Garioch

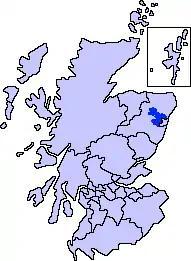
Map of Scotland showing the present-day committee area of Garioch

Garioch is one of six committee areas in Aberdeenshire, Scotland. It has a population of 46,254 (2006 estimate), which gives it the largest population of Aberdeenshire's six committee areas. The Garioch consists primarily of the district drained by the River Ury and its tributaries the Shevock and the Gadie Burn.